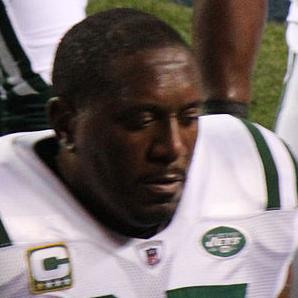
Age: 30